Bharathappuzha

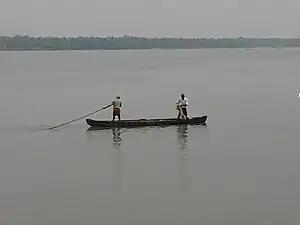
Local fishermen in Bharathapuhza

The headwaters of the main tributary of Bharathapuzha originates from various parts of the Western Ghats near the Anamailai hill ranges in Tamil Nadu as small rivulets, and flows westward through Palakkad Gap, (also known as Palghat gap) across Palakkad and Malappuram districts of Kerala, with many tributaries joining it, including the Tirur River. For the first 40 km or so, the Bharathappuzha follows an almost northerly course till Pollachi near Coimbatore. At Parli, the Kannadipuzha and Kalpathipuzha River merge and flow as Bharathappuzha, following a westerly course until it empties into the Lakshadweep Sea at Ponnani. At Mayannur, Gayathripuzha merges with the river. The Thuthapuzha merges with the Nila at Pallippuram. As the Thootha River is rich in water, after its merger, the Nila becomes thicker inflow.